Woollahra Public School

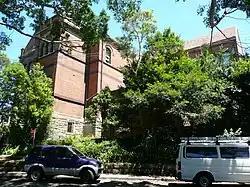
Woollahra Public School

Woollahra Public School, (previously known as Woollahra Demonstration School), is a main school located in the eastern suburbs of Sydney, Australia, in the suburb of Woollahra, near Edgecliff.